Ben and Arthur

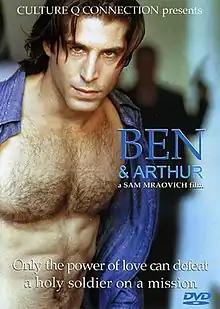
DVD cover

Ben and Arthur is a 2002 American romantic-drama film written, directed, produced, edited, scored by and starring Sam Mraovich, and distributed by Ariztical Entertainment. The film concerns a recently married gay couple who face opposition from one partner's brother, who plots to murder them after being ostracized by his church.